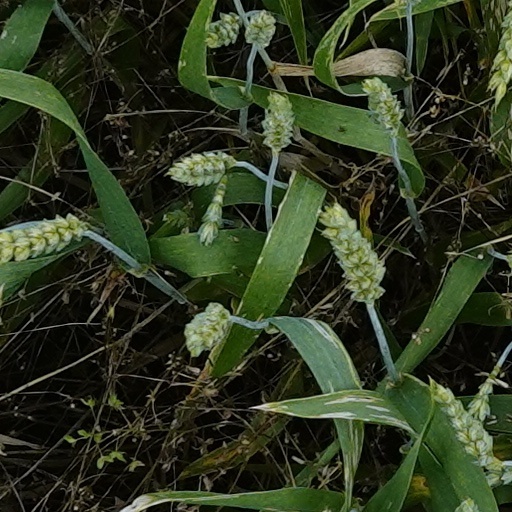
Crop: wheat